Trans woman

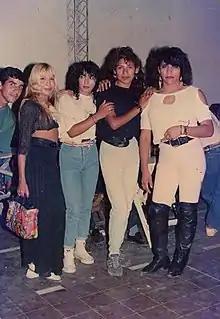
Travestis in Salta, Argentina, in 1988.

The older term "transsexual" refers to the subset of trans people who desire to medically transition. The term originated in medicine and psychology in the 1960s, and was largely displaced by "transgender." It is now typically considered outdated, though some trans women still identify as transsexual in addition to or instead of "transgender."